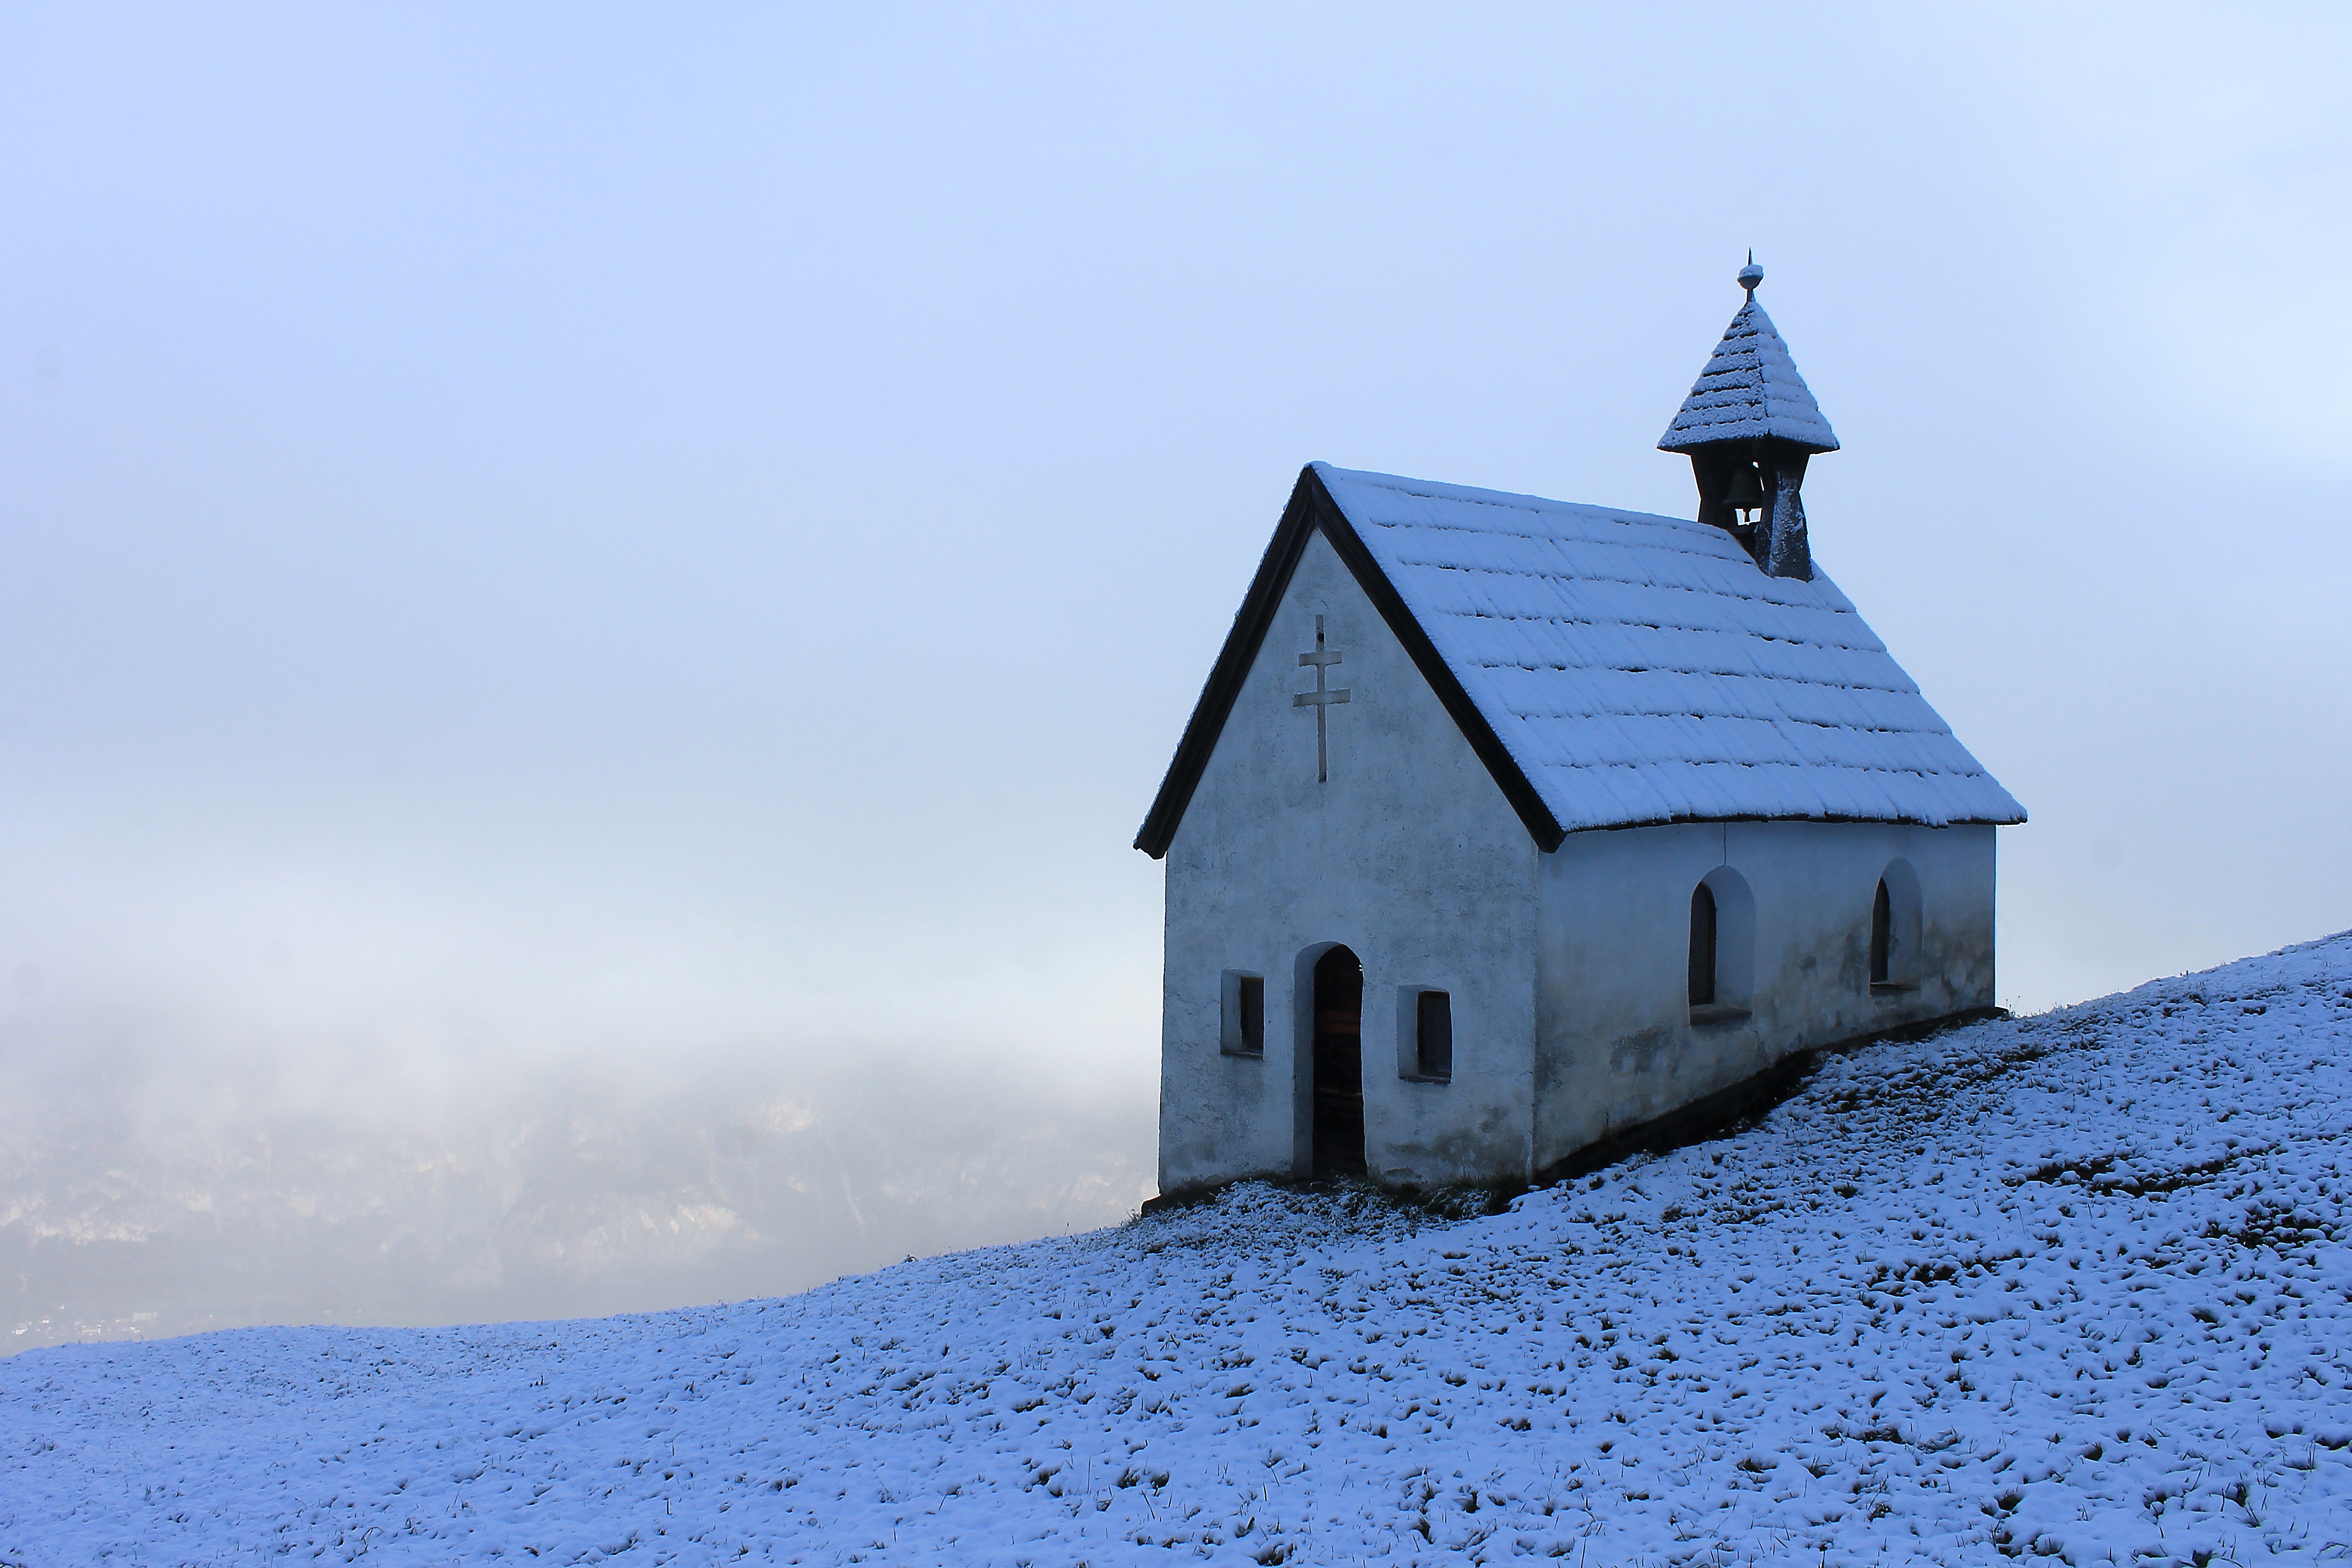
mountain, snow, winter, hill, mountain range, mystic, tower, weather, religion, blue, chapel, silence, season, lights, alps, privacy, serenity, daybreak, mood, rural area, snowy landscape, mountainous landforms